Dizengoff Center suicide bombing

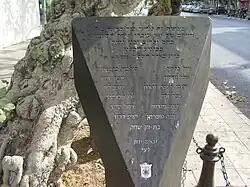
Memorial for the attack victims

The suicide bomber detonated just before 4 pm (GMT+2) outside the Dizengoff Center, the largest shopping mall in Tel Aviv. That day the center was particularly crowded for the eve of Purim. Many in the crowd were children dressed in costume for the holiday. The bomber sought to enter the mall but turned back because of the police presence. Instead, he went into the busy intersection where a large number of pedestrians were crossing the street and set off his nail bomb. Following the attack, a phone call to an Israeli radio station apparently from a Hamas representative identified the attacker as Abdel-Rahim Ishaq, a 24-year-old resident of Ramallah.